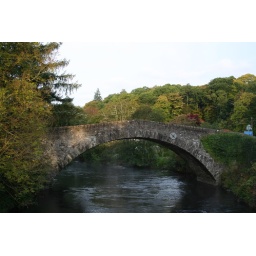
a bridge in comrie over the river earn